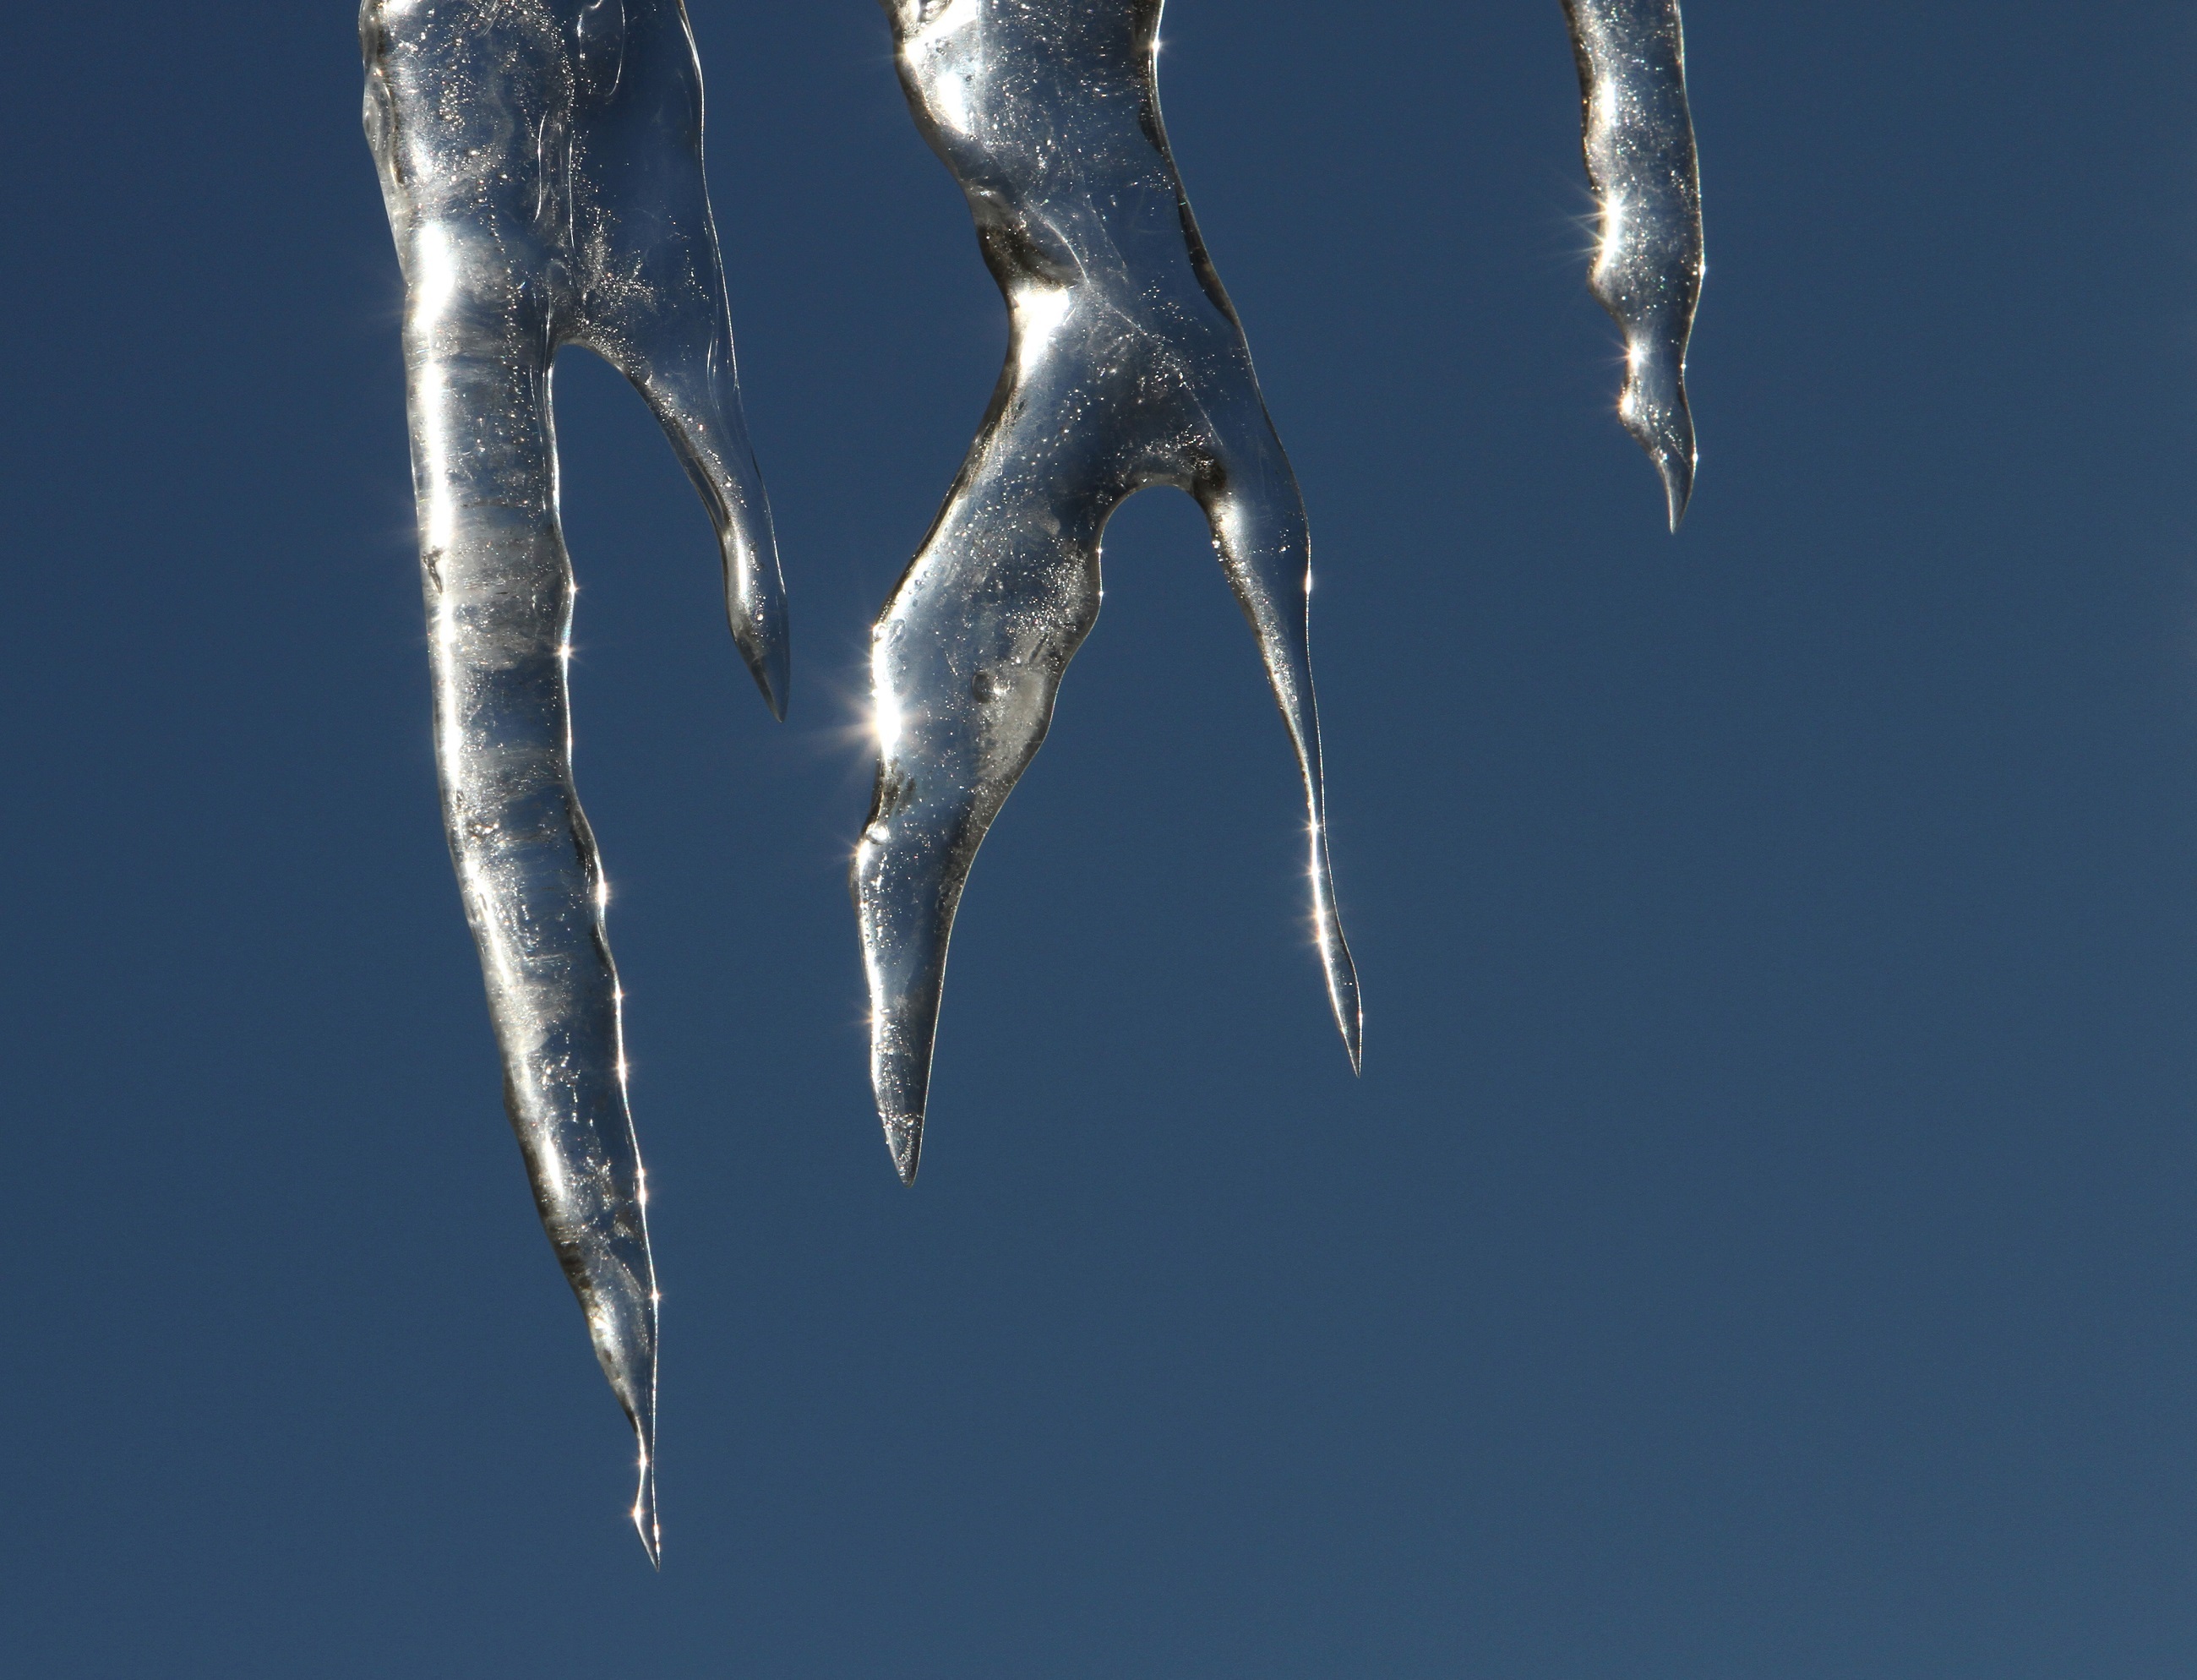
water, nature, branch, snow, cold, winter, rain, wind, frost, ice, reflection, weather, usa, frozen, season, icicle, icicles, frosty, wyoming, dripping, freezing, yellowstone national park, macro photography, atmosphere of earth, mammoth hot springs